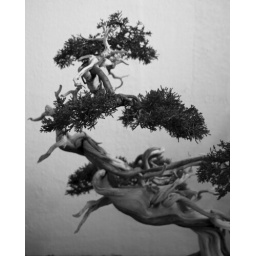
bonsai in black and white